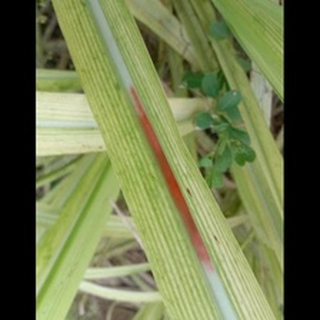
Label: sugarcane_red_rot